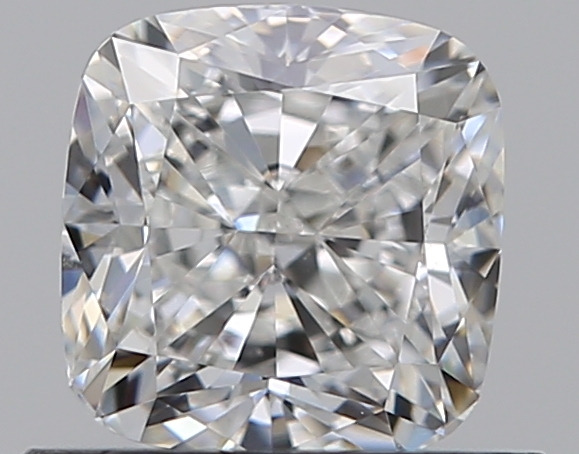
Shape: cushion
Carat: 0.8
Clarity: VS1
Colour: F
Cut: VG
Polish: EX
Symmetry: VG
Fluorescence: N
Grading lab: GIA
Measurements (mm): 5.14 x 4.97 x 3.55